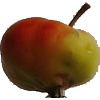
Label: Apple Red Yellow 2